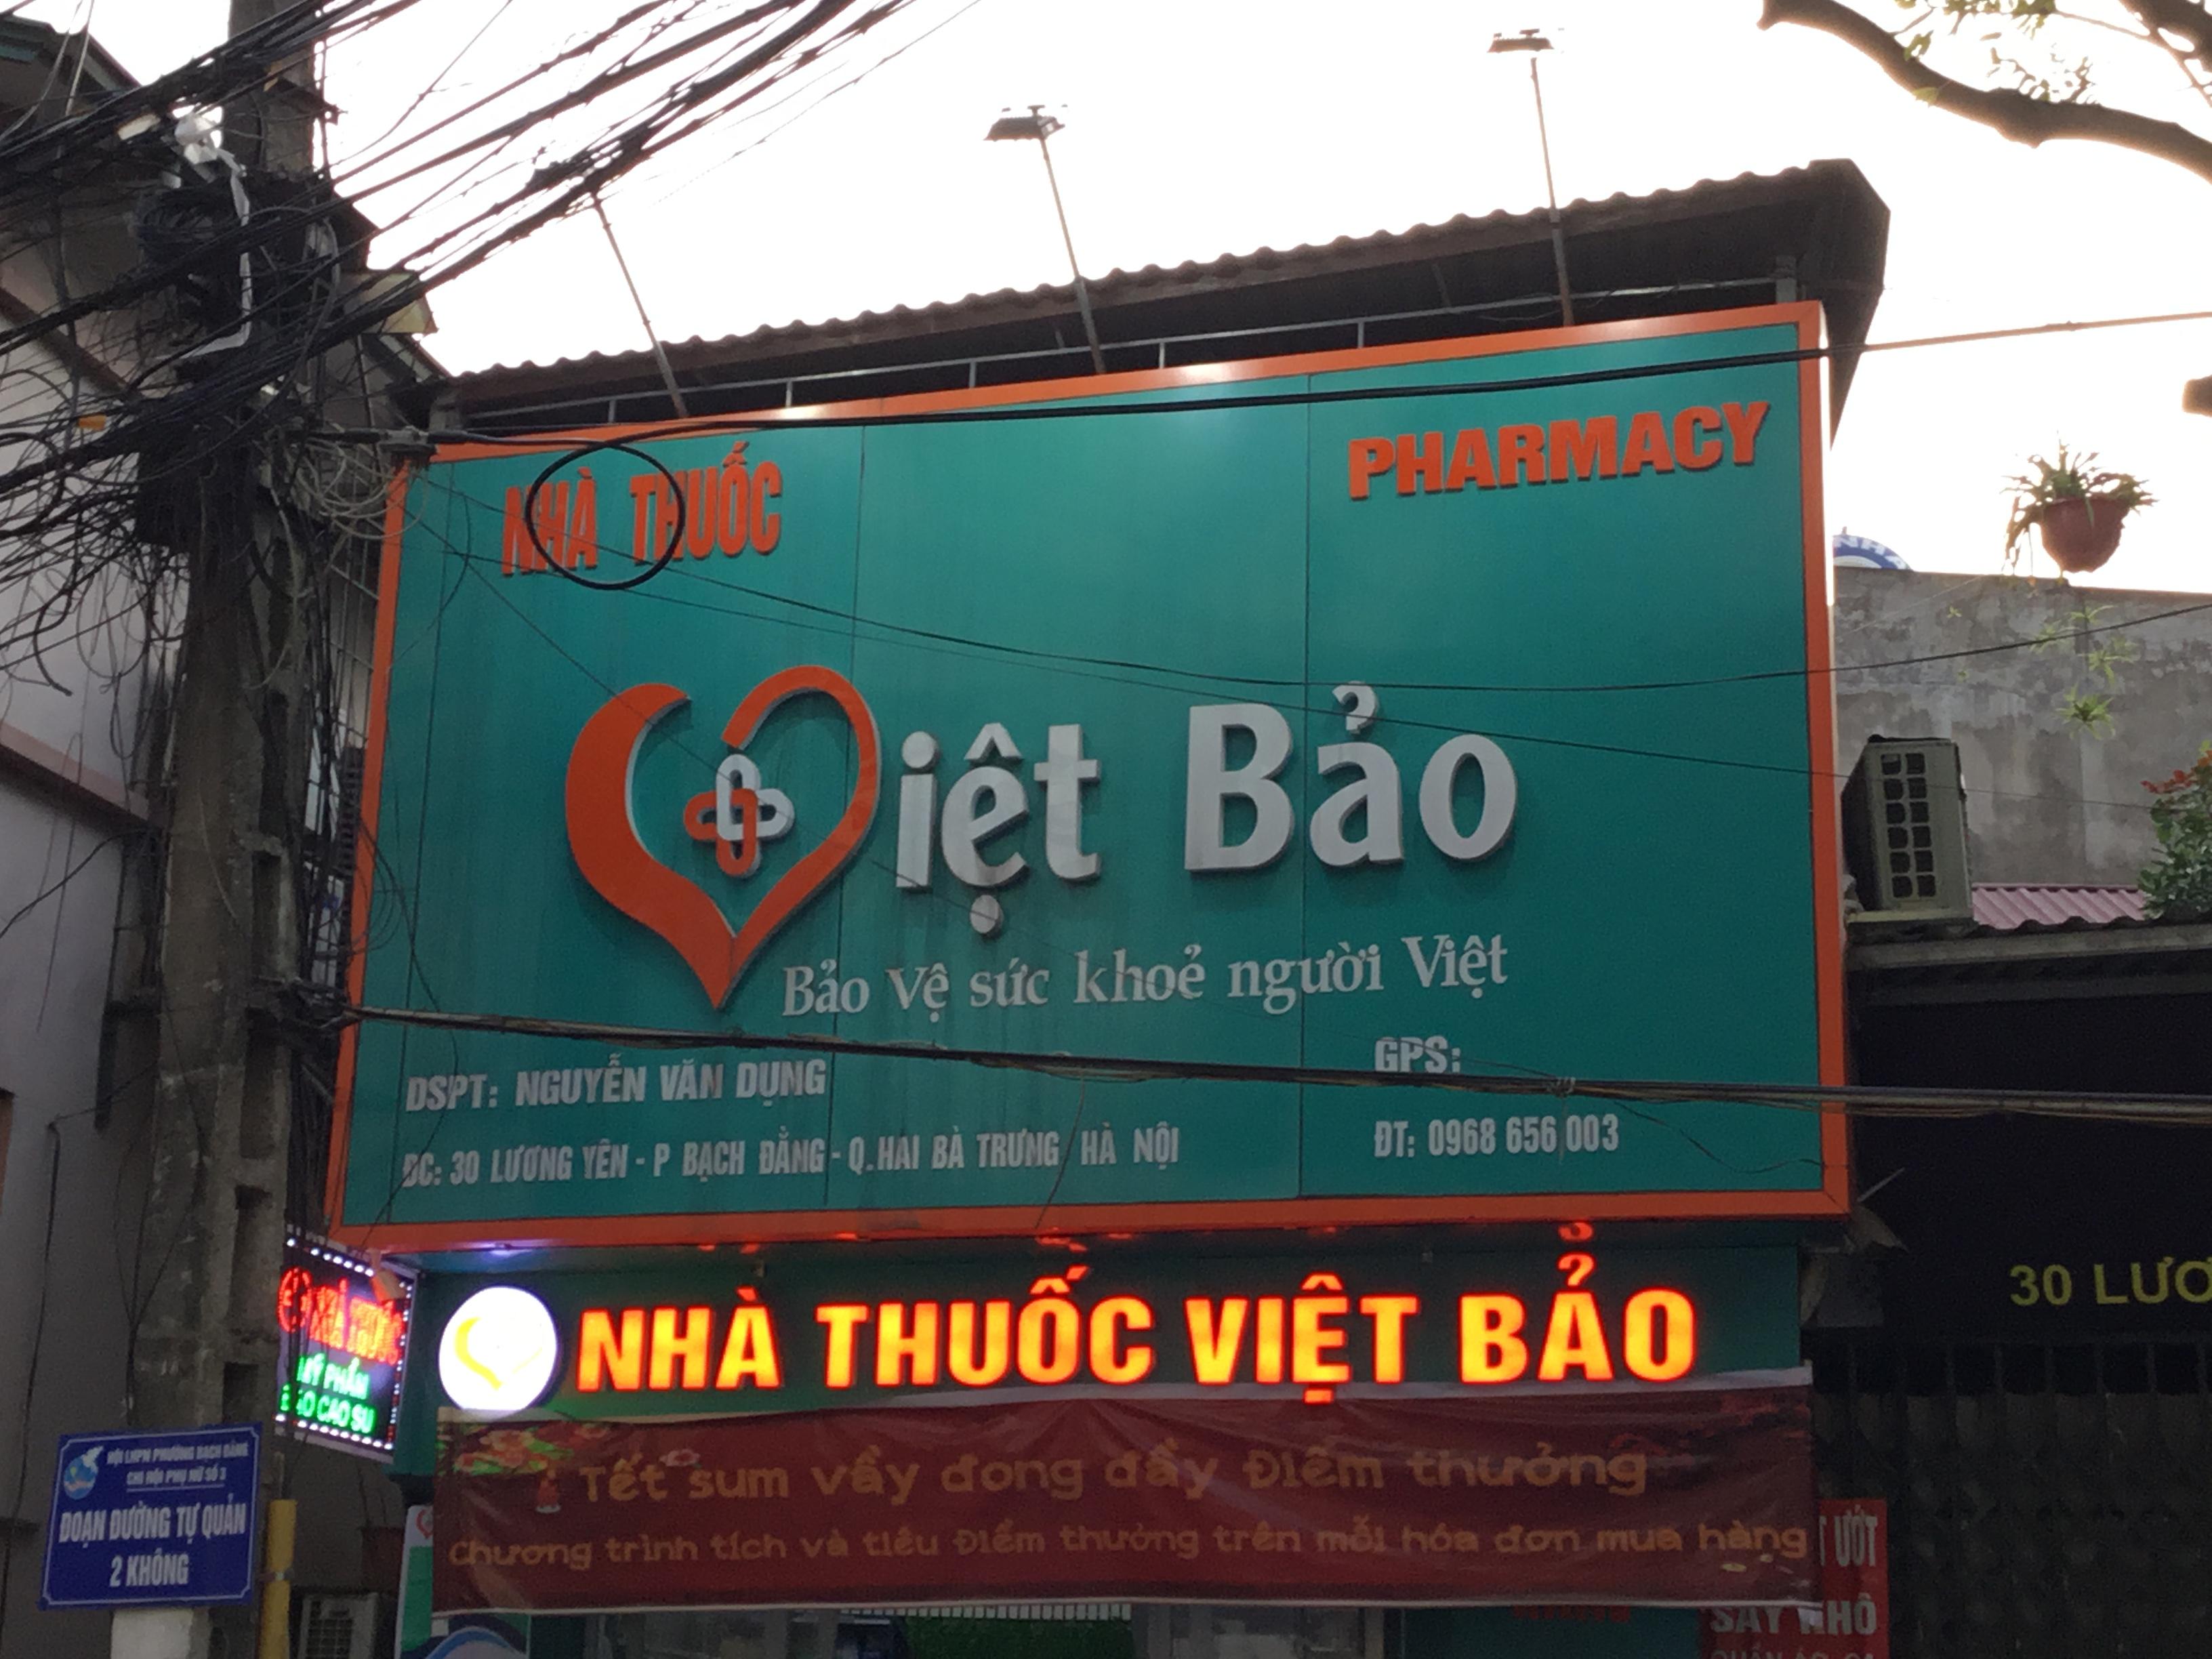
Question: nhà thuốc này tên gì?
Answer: nhà thuốc này tên nhà thuốc việt bảo